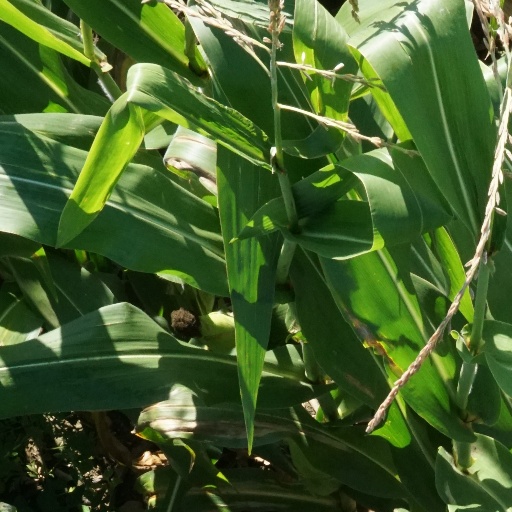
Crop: maize; corn